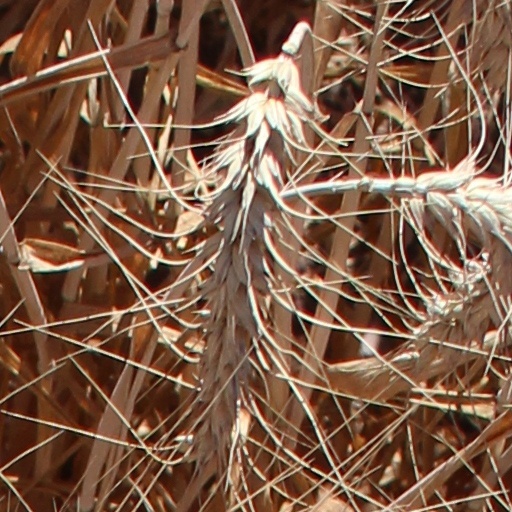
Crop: wheat